Machiavellianism (psychology)

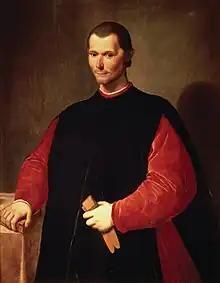
Richard Christie loosely based some of the items of his psychometric on Machiavelli's prose style.

In 1955, psychologist Richard Christie set out to study the thought processes and actions of those who manipulated others, such as political ideologues and religious extremists. He found that there was much literature on those who followed organizations and movements, but very little on those who led them. He began by conceptualizing what qualities a potential manipulator would have, such as a lack of empathy and affect, and being unconcerned with moral standards. Then as Christie was developing a psychometric for interpersonal manipulation, he became drawn to the general tone of Machiavelli's prose, and wanted to utilize it to suit his research. In the 1960s, Christie and his colleagues would then develop a test using a selection of their own statements which they viewed were discriminatory enough to measure personality differences, naming the construct "Machiavellianism". They wanted to assess whether or not those who were in agreement with the statements would behave differently than others who disagreed, specifically in regards to manipulative actions. Christie and his research partner Florence L. Geis published their results in their book, titled ""Studies in Machiavellianism"", in 1970.